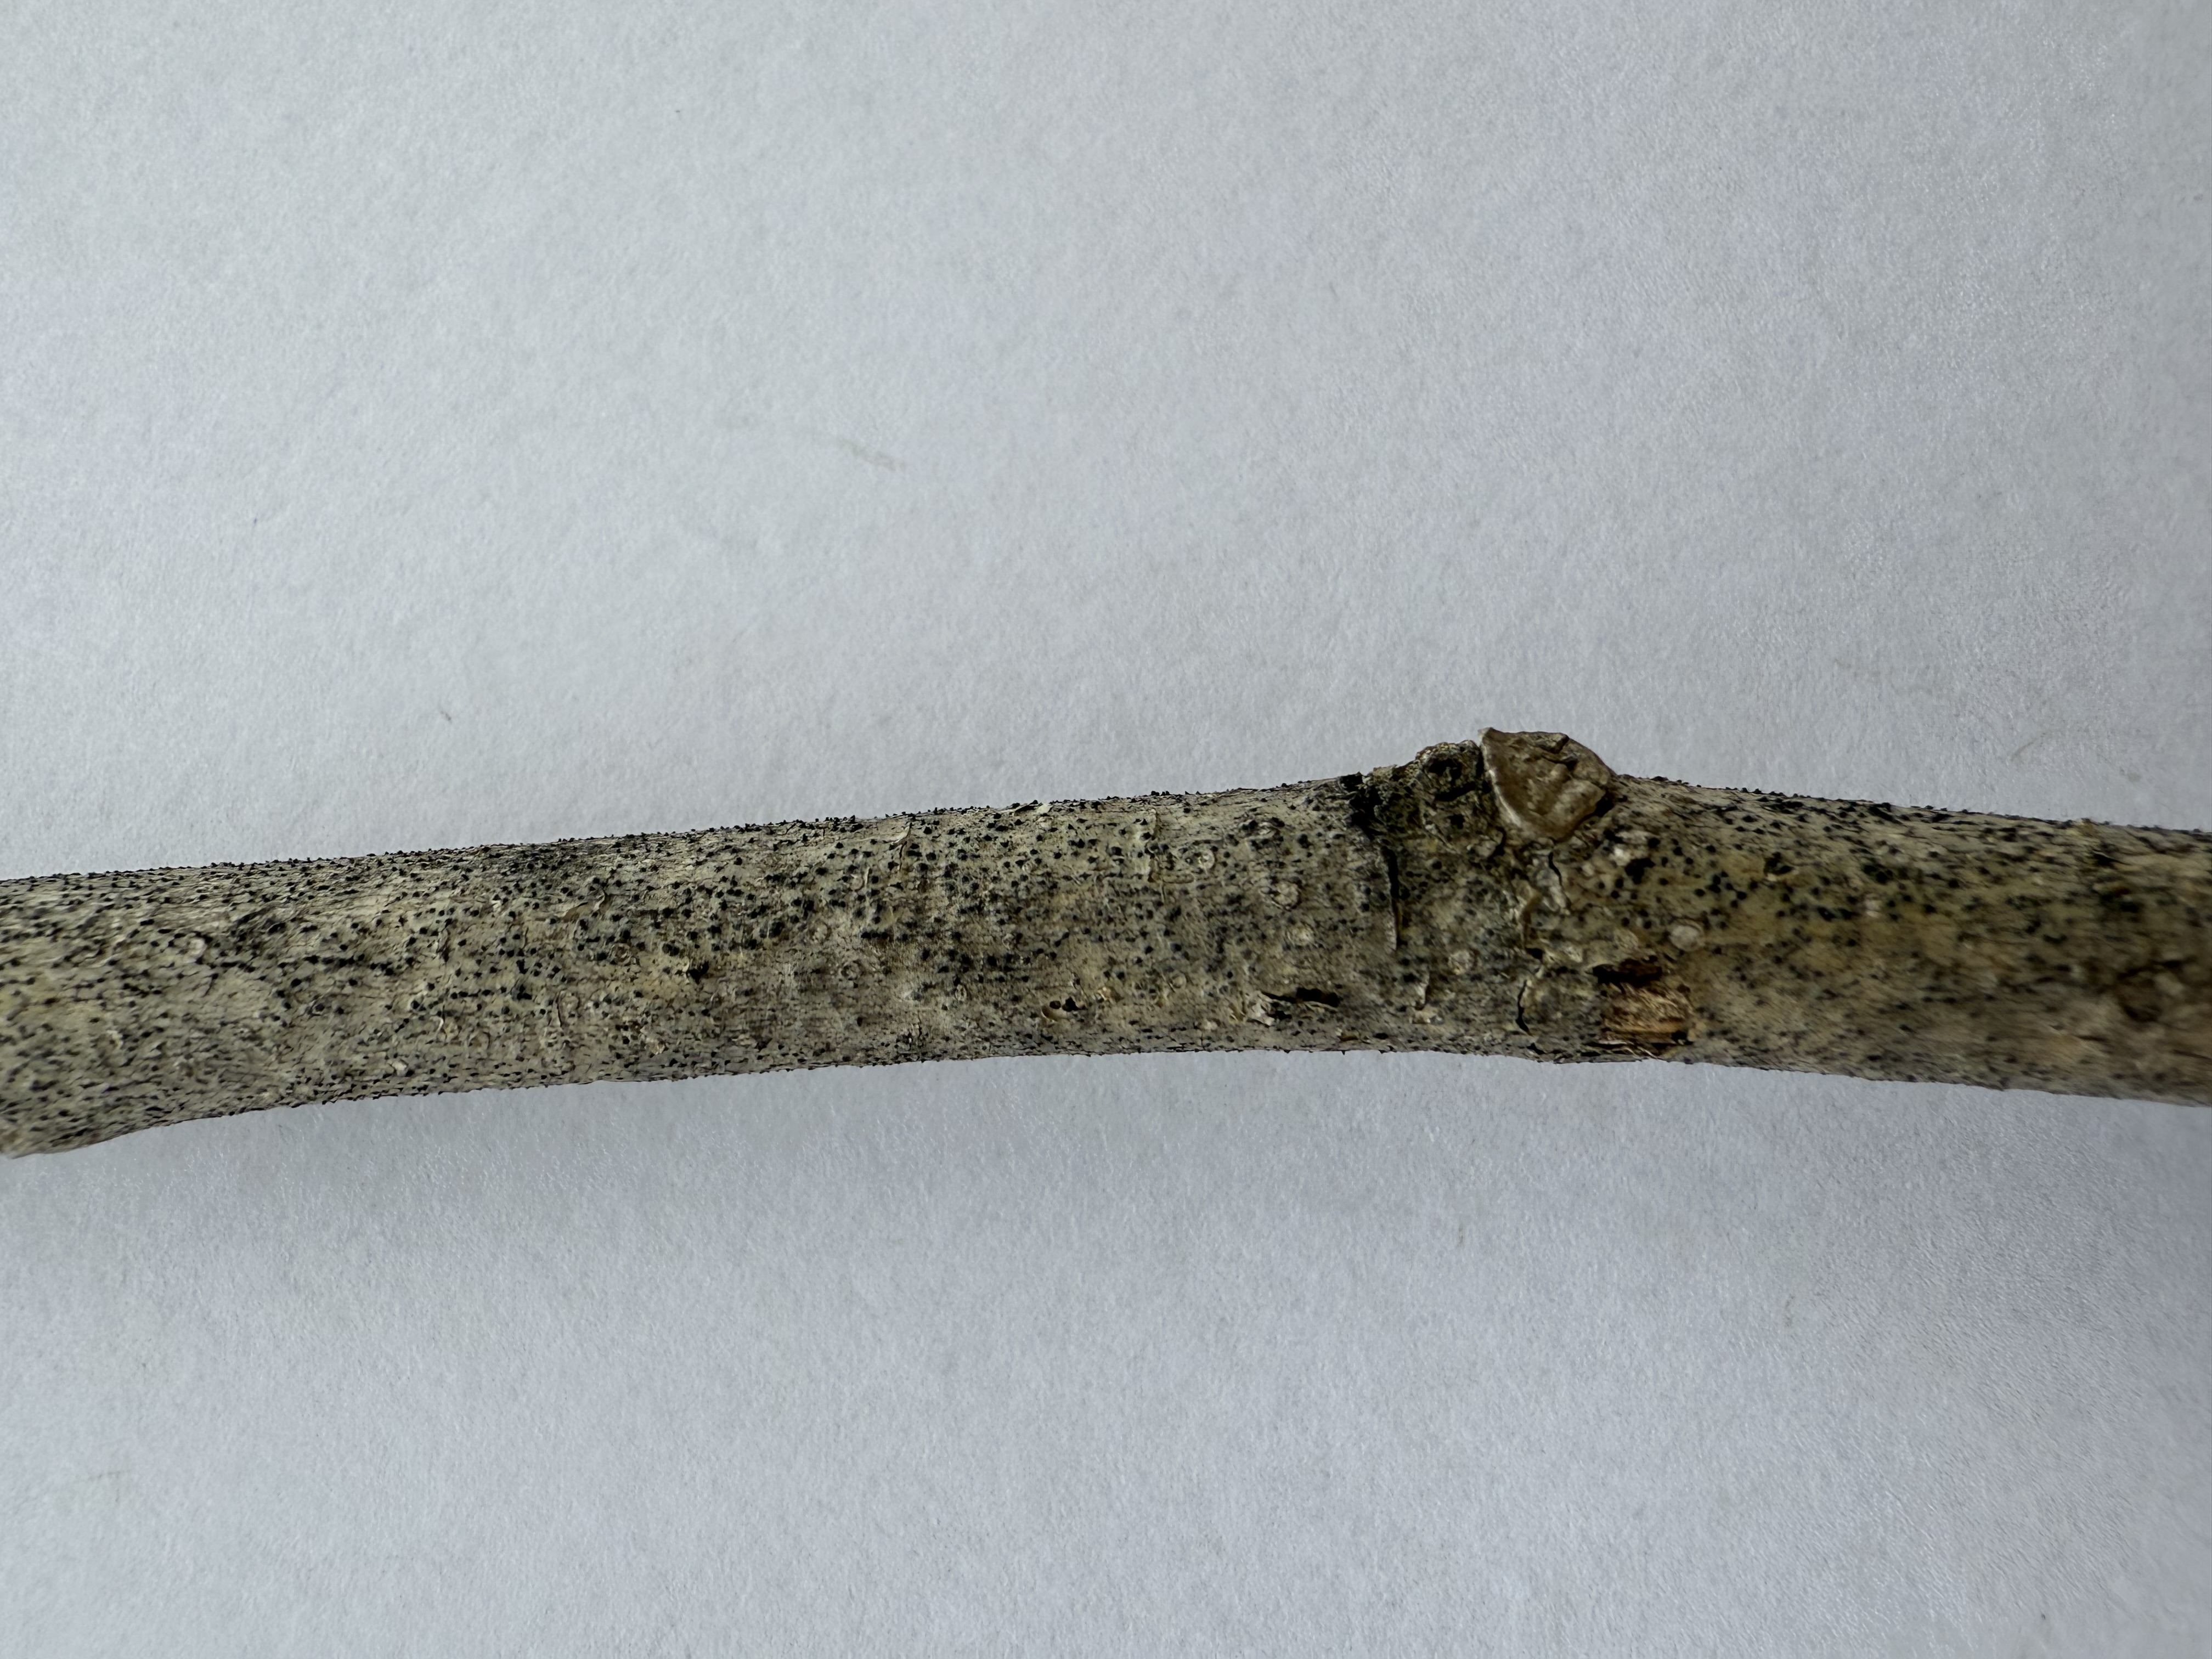
Variety: Austria Everbearing Mulberry